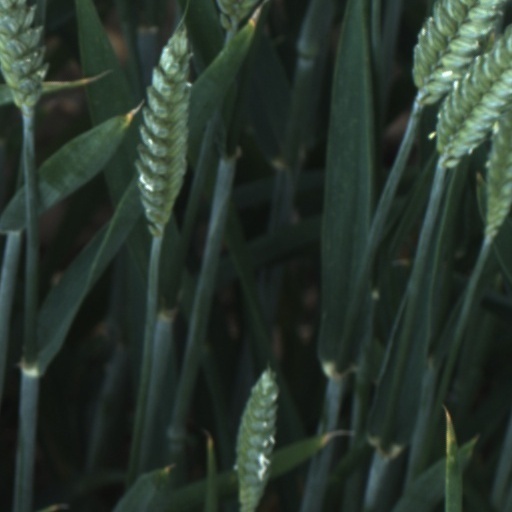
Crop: wheat